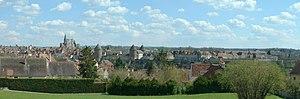
Semur-en-Auxois est une commune française située dans le département de la Côte-d'Or en région Bourgogne-Franche-Comté.